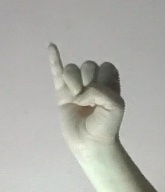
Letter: meem